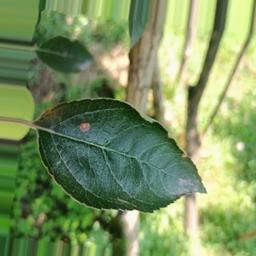
Label: Alternaria